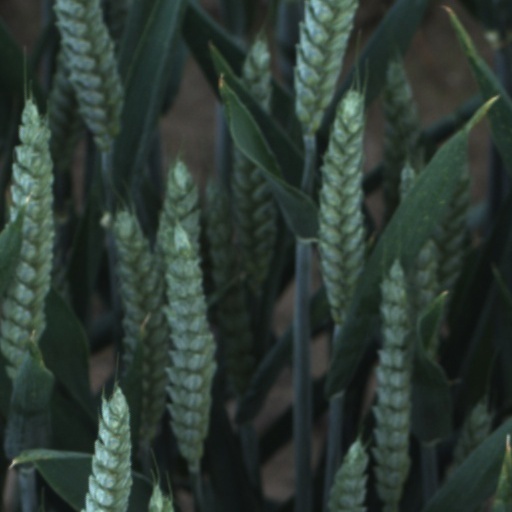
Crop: wheat